Spinal cord stimulator

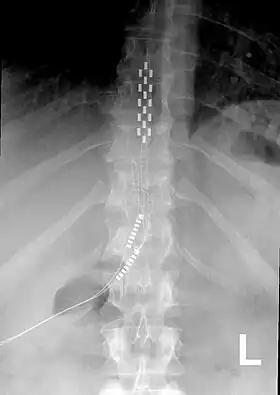
Anterior view X-ray of a spinal cord stimulator (SCS) implanted in the thoracic spine

A spinal cord stimulator (SCS) or dorsal column stimulator (DCS) is a type of implantable neuromodulation device (sometimes called a "pain pacemaker") that is used to send electrical signals to select areas of the spinal cord (dorsal columns) for the treatment of certain pain conditions. SCS is a consideration for people who have a pain condition that has not responded to more conservative therapy. There are also spinal cord stimulators under research and development that could enable patients with spinal cord injury to walk again via epidural electrical stimulation (EES).